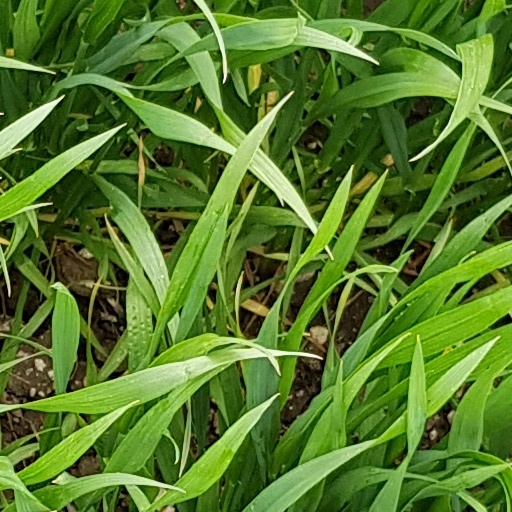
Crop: wheat